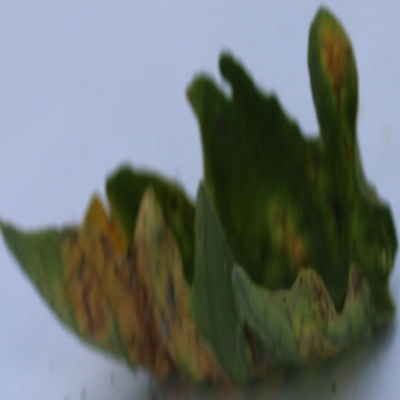
Crop: Tomato
Condition: leaf curl